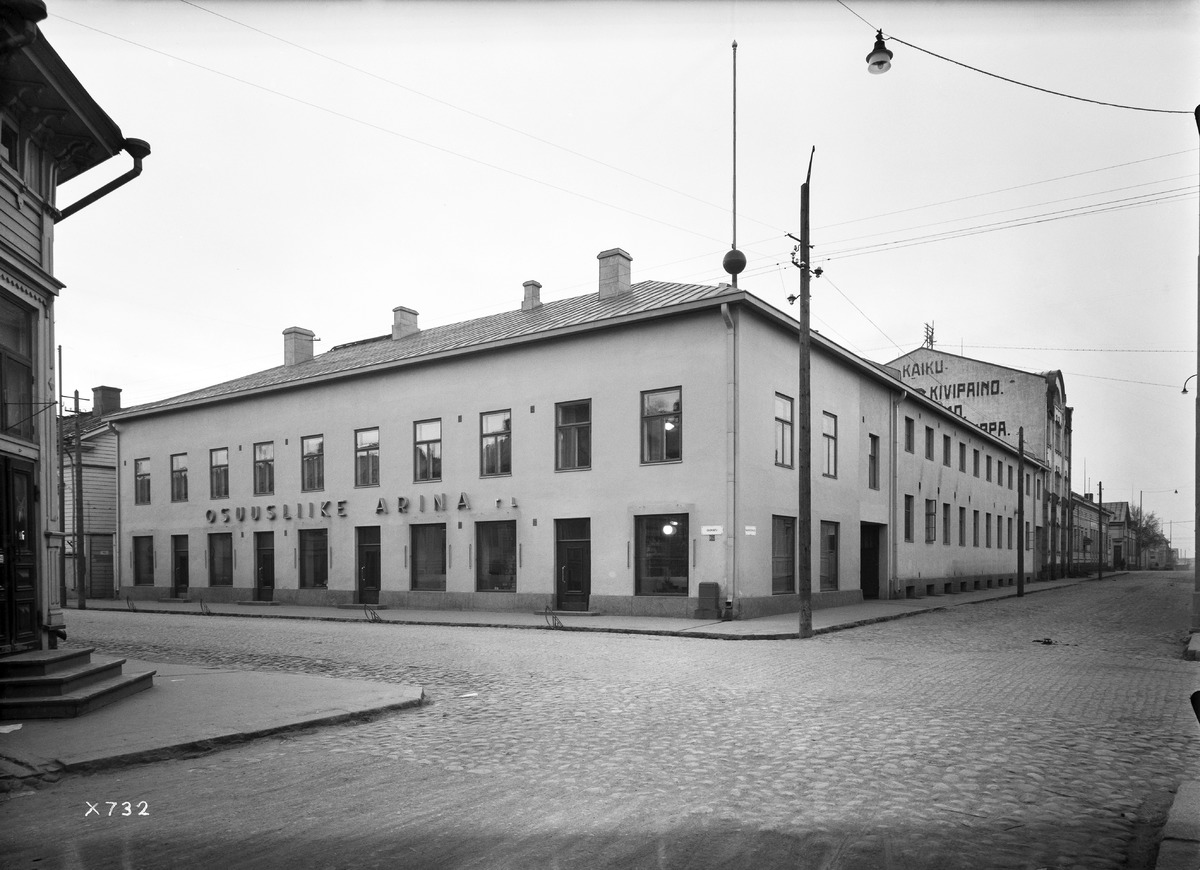
Osuusliike Arinan liiketalo ja päämyymälä
The office building and main store of cooperative shop Arina
sisällön kuvaus: Osuusliike Arinan liiketalo ja päämyymälä Oulun Isokadun ja Saaristonkadun kulmassa 7.7.1936. content description: The commercial house and main store of cooperative shop Arina at the corner of Isokatu and Saaristonkatu in Oulu on July 7, 1936.
Vuosi: 1936
Paikka: Suomi, Oulu, Suomi, Pohjois-Pohjanmaa, Oulu
Aiheet: Osuusliike Arina; Osuuskauppa Arina; ulkokuva; osuusliikkeet; myymälät; liikerakennukset; commercial buildings; stores; cooperative shops; consumer cooperatives; retail cooperatives